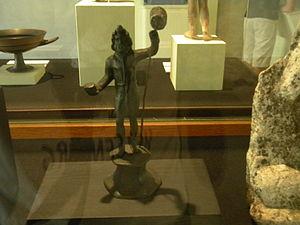
Dieu au maillet musée du vin Beaune IIème Aubaine, hameau de Crépey
Le vin Coteaux-de-l'Auxois, anciennement vin de pays des Coteaux-de-l'Auxois, est un vin français d'indication géographique protégée de zone, produit dans le département de la Côte-d'Or.
Aubaine est une commune française située dans le canton d'Arnay-le-Duc du département de la Côte-d'Or, en région Bourgogne-Franche-Comté.